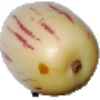
Label: pepino